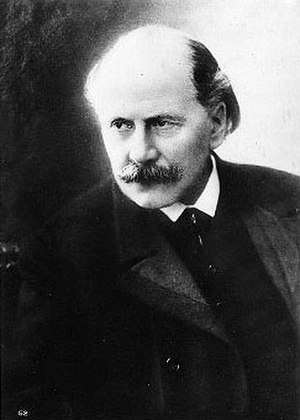
Operaer af Jules Massenet
Jules Massenet
Operaer af Jules Massenet indeholder en komplet liste over den franske komponists operaer.